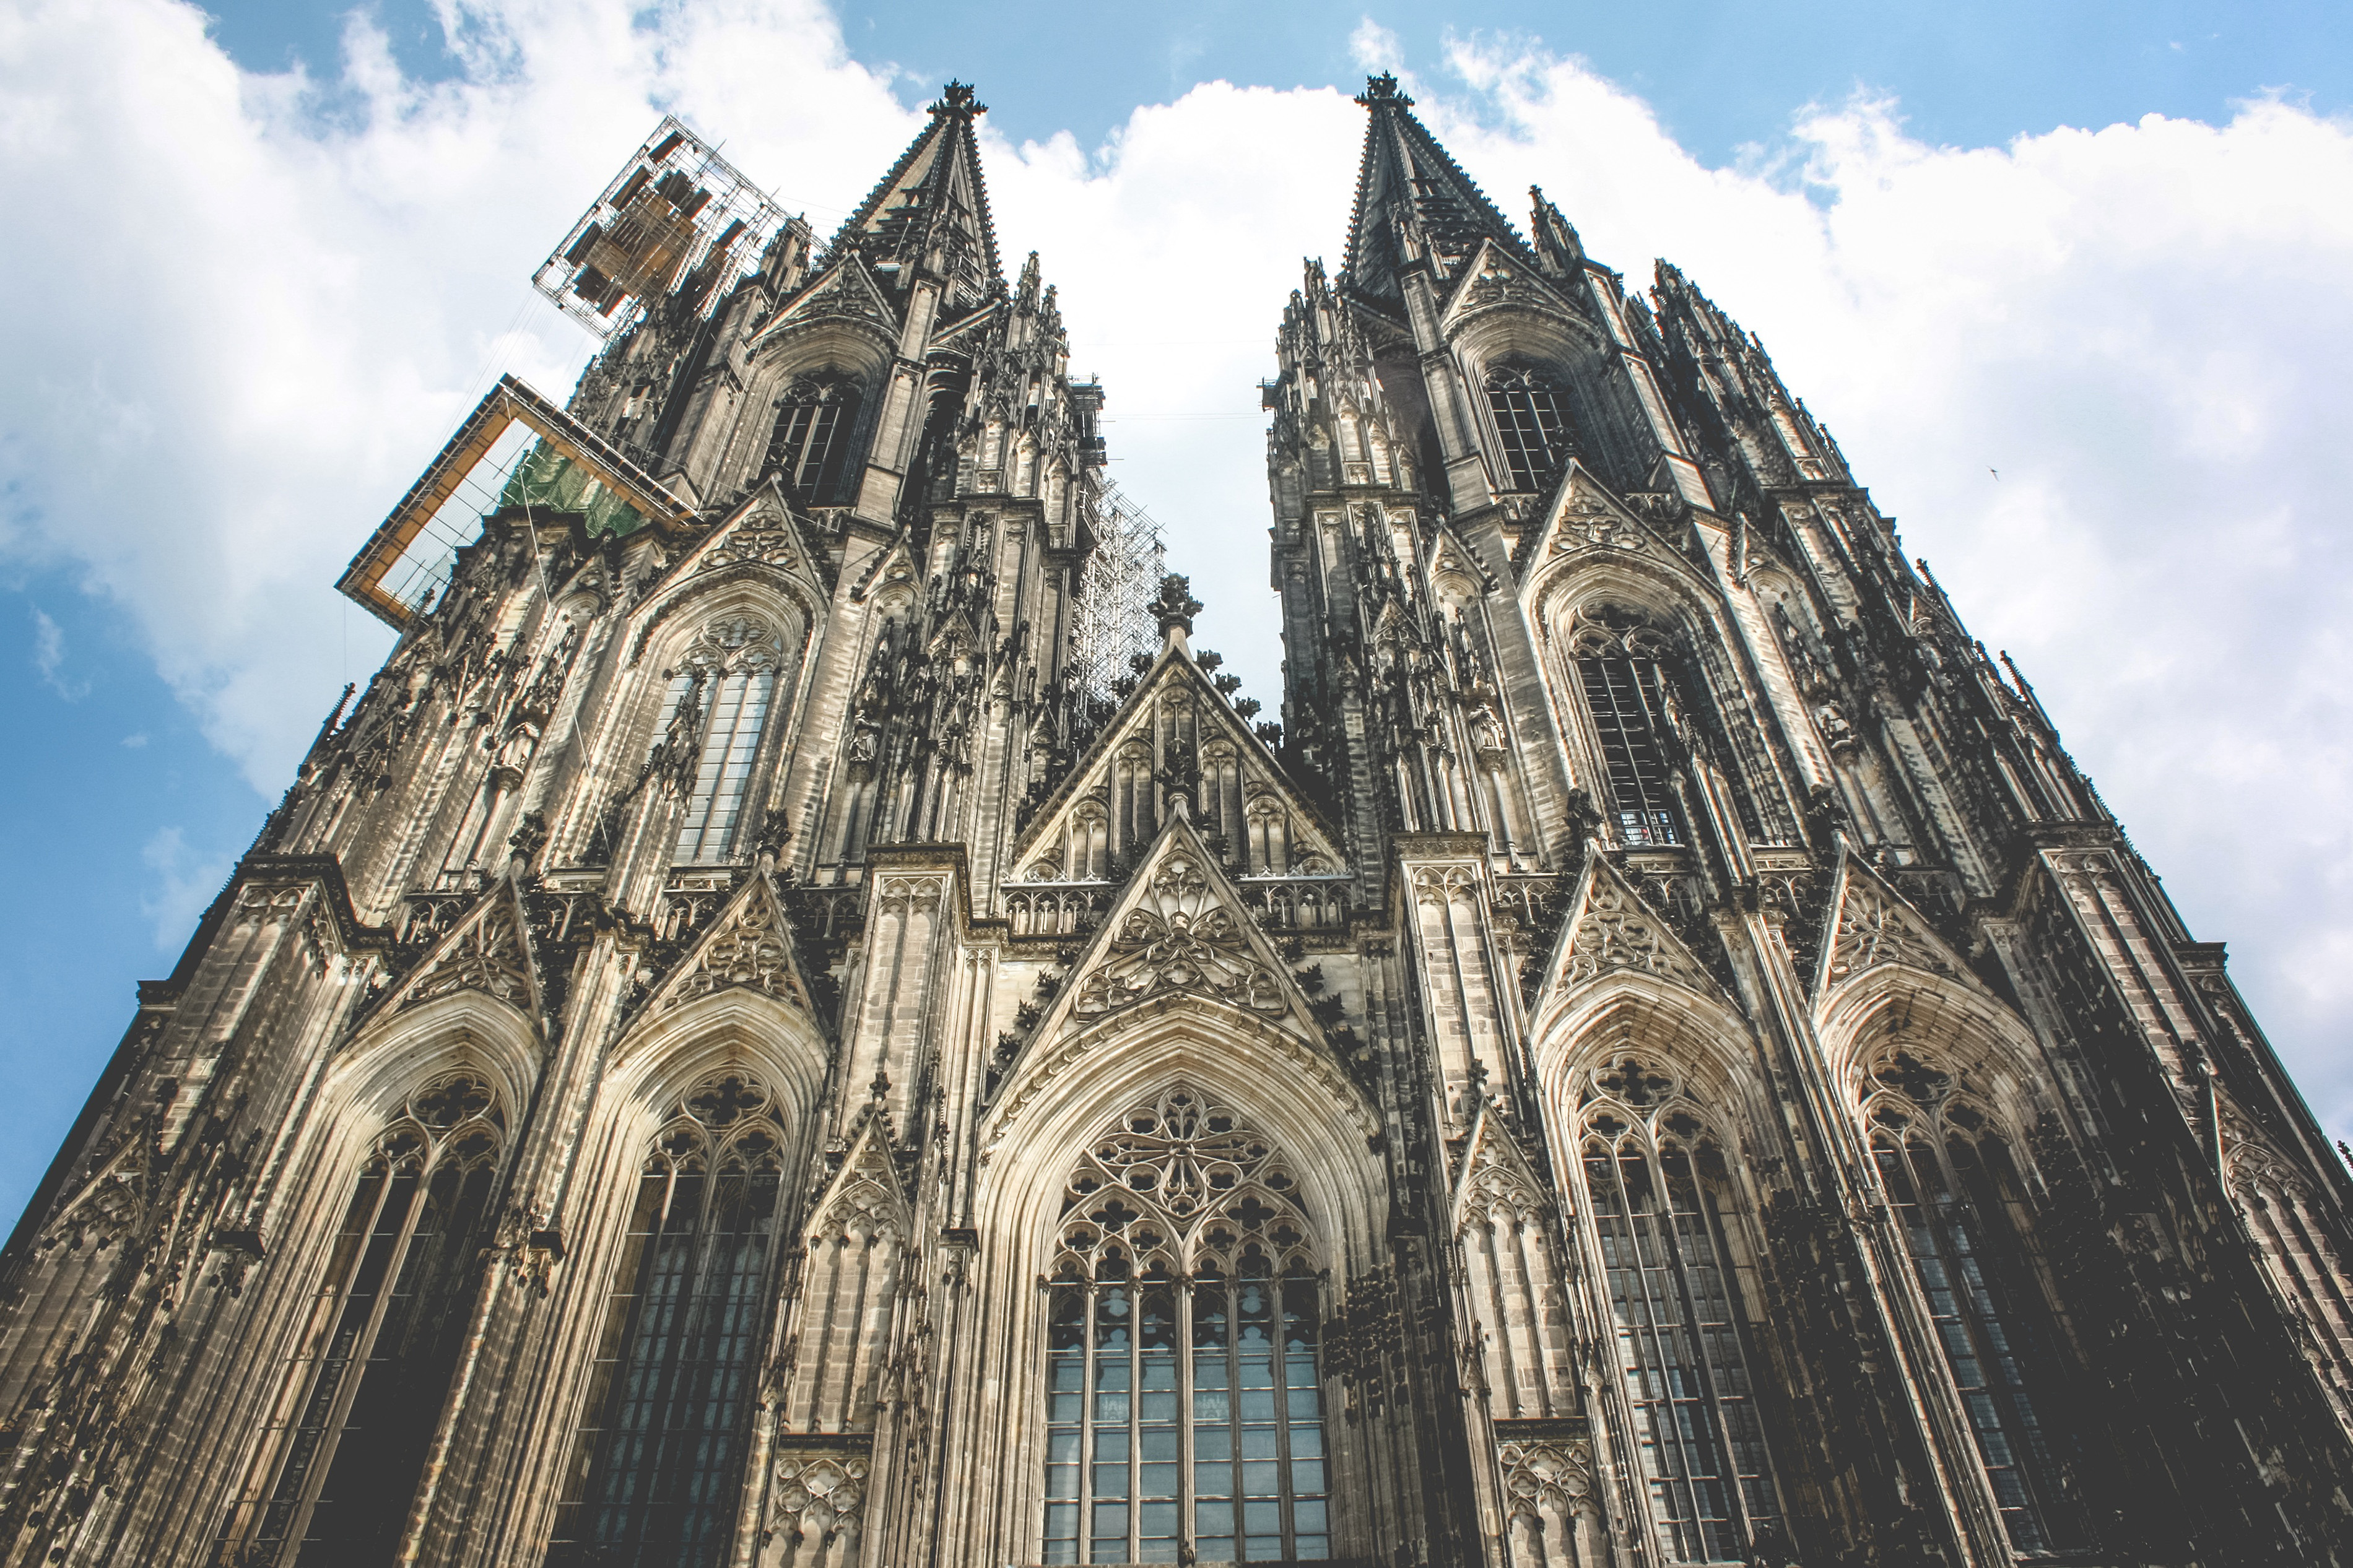
architecture, landmark, gothic architecture, medieval architecture, place of worship, cathedral, building, classical architecture, spire, sky, facade, church, steeple, tower, symmetry, national historic landmark, historic site, listed building, city, abbey